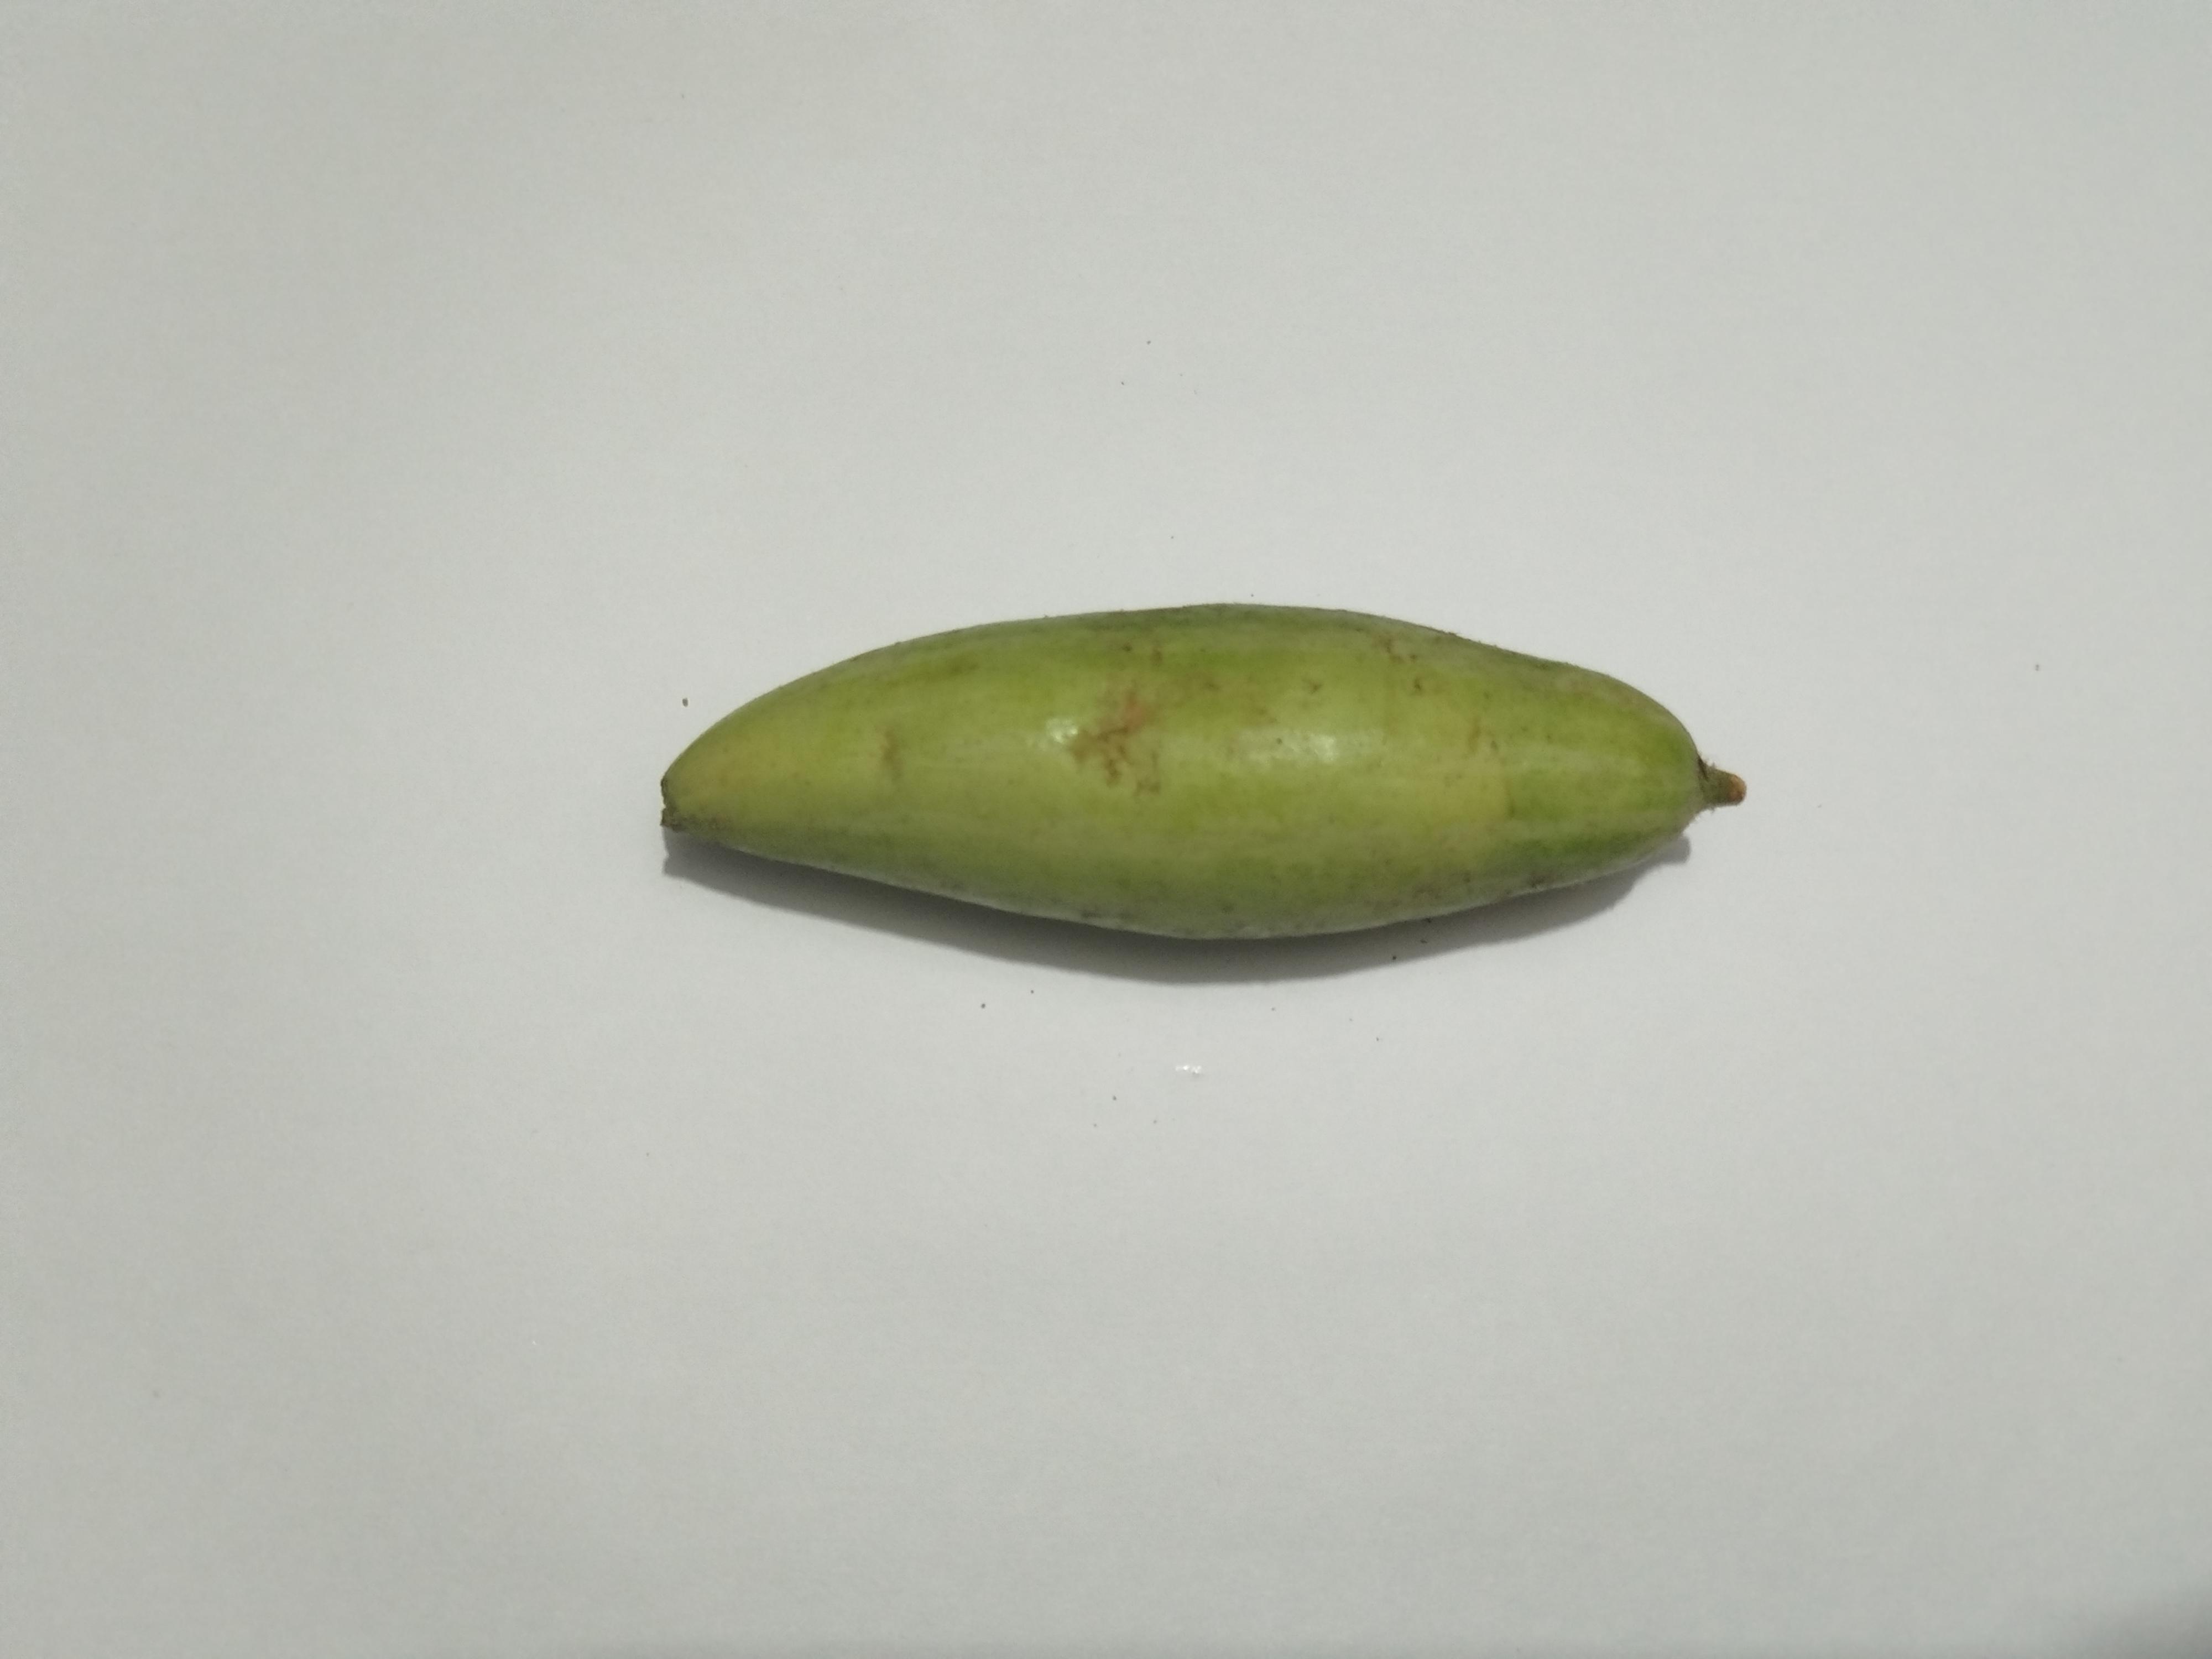
Label: Pointed gourd